The Valley Where Time Stood Still

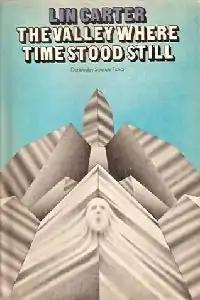
Cover of first edition

The Valley Where Time Stood Still is a science fantasy novel by American writer Lin Carter, the second in his Edgar Rice Burroughs- and Leigh Brackett-inspired series The Mysteries of Mars. It was first published in hardcover by Doubleday in December 1974 and in paperback by Popular Library in February 1976. It was reissued by Wildside Press in April 2008.